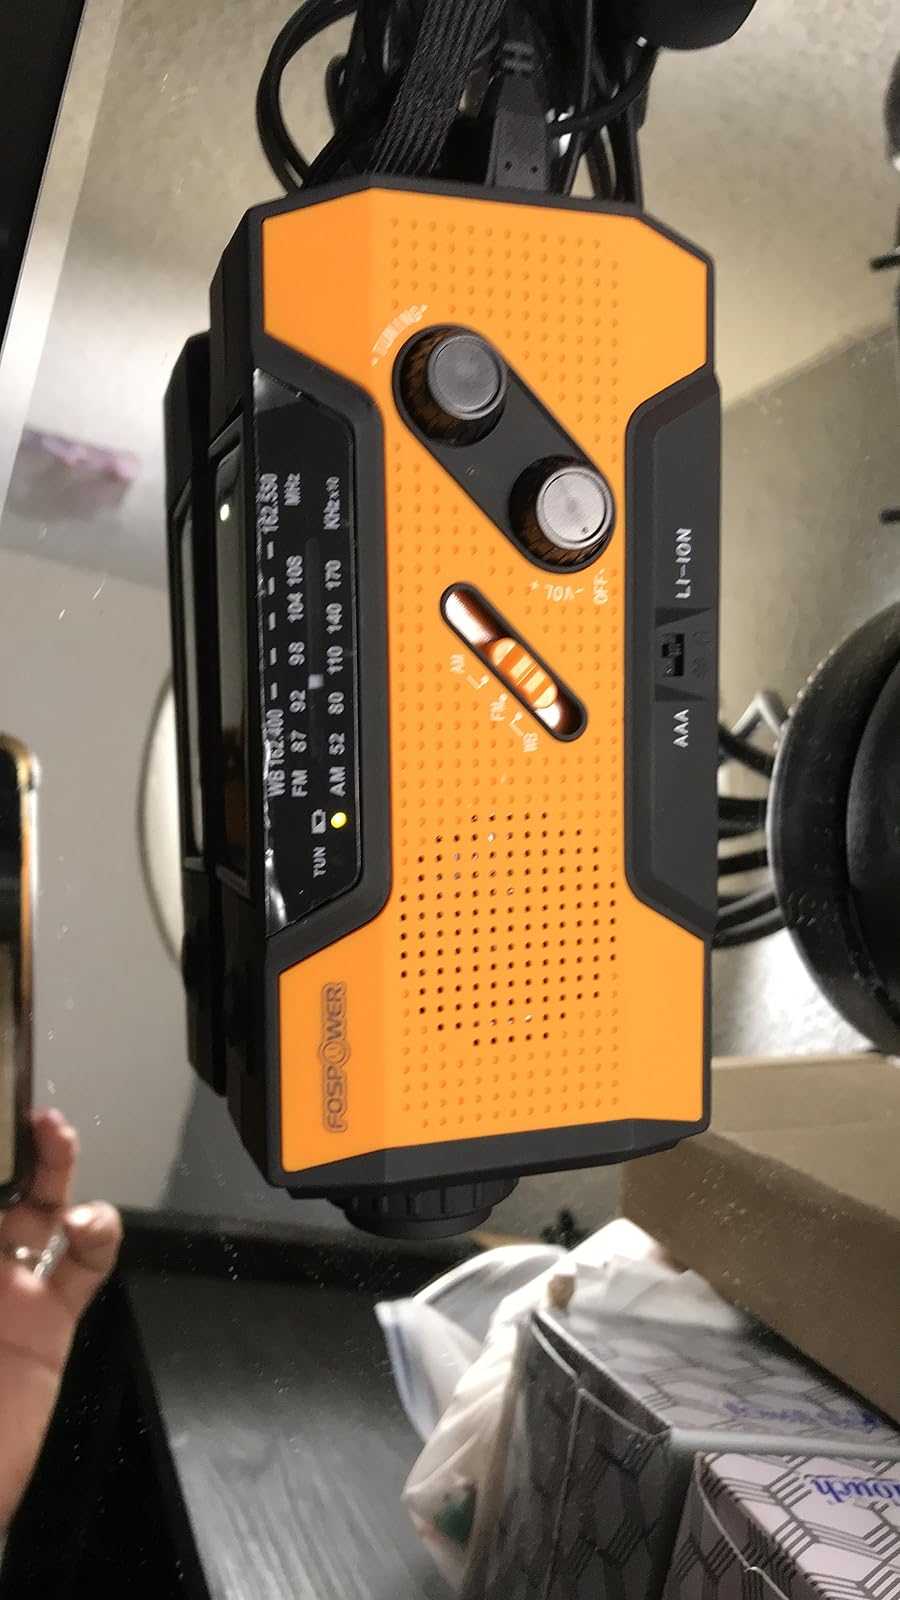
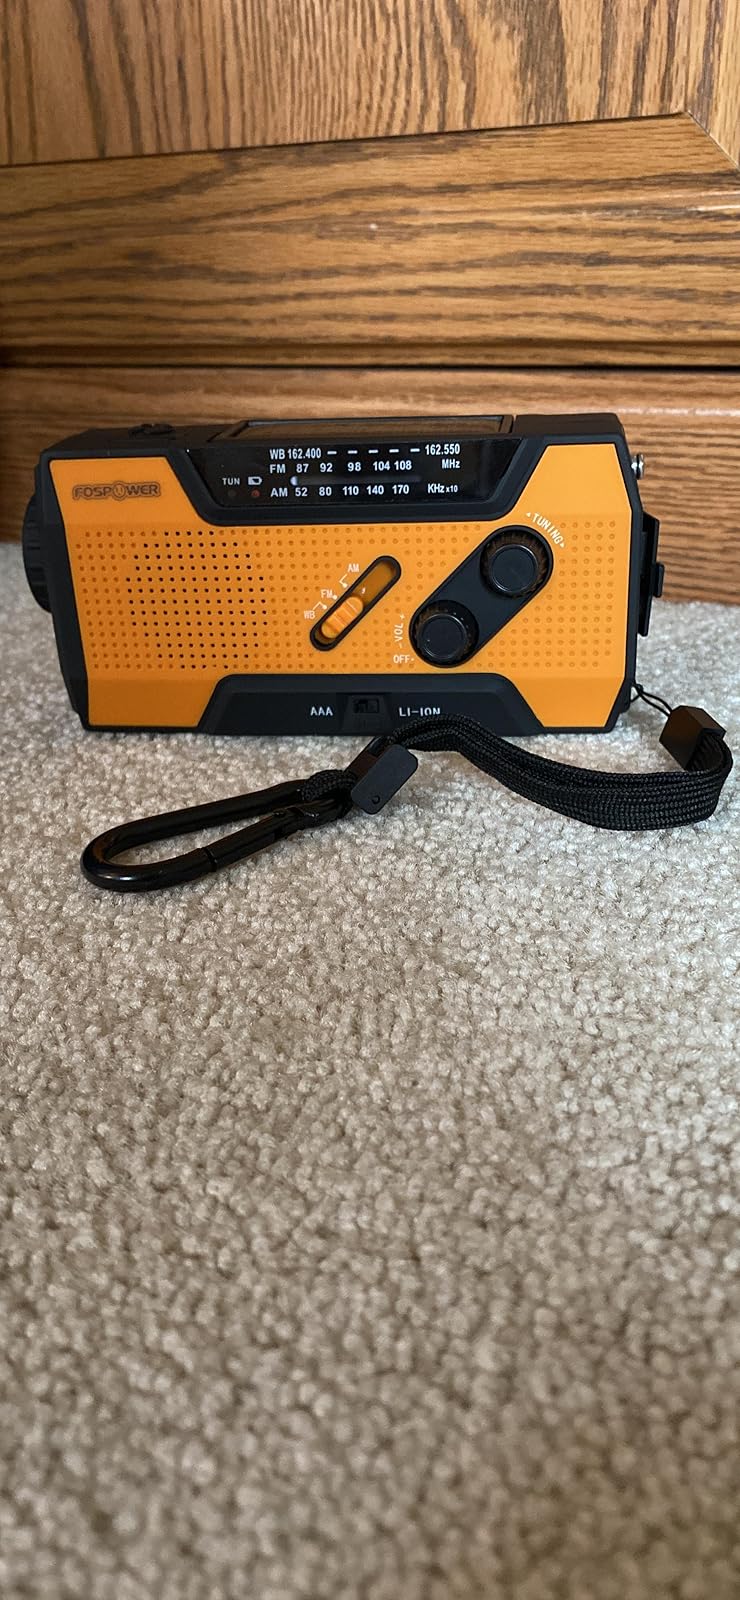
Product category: radio
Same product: yes